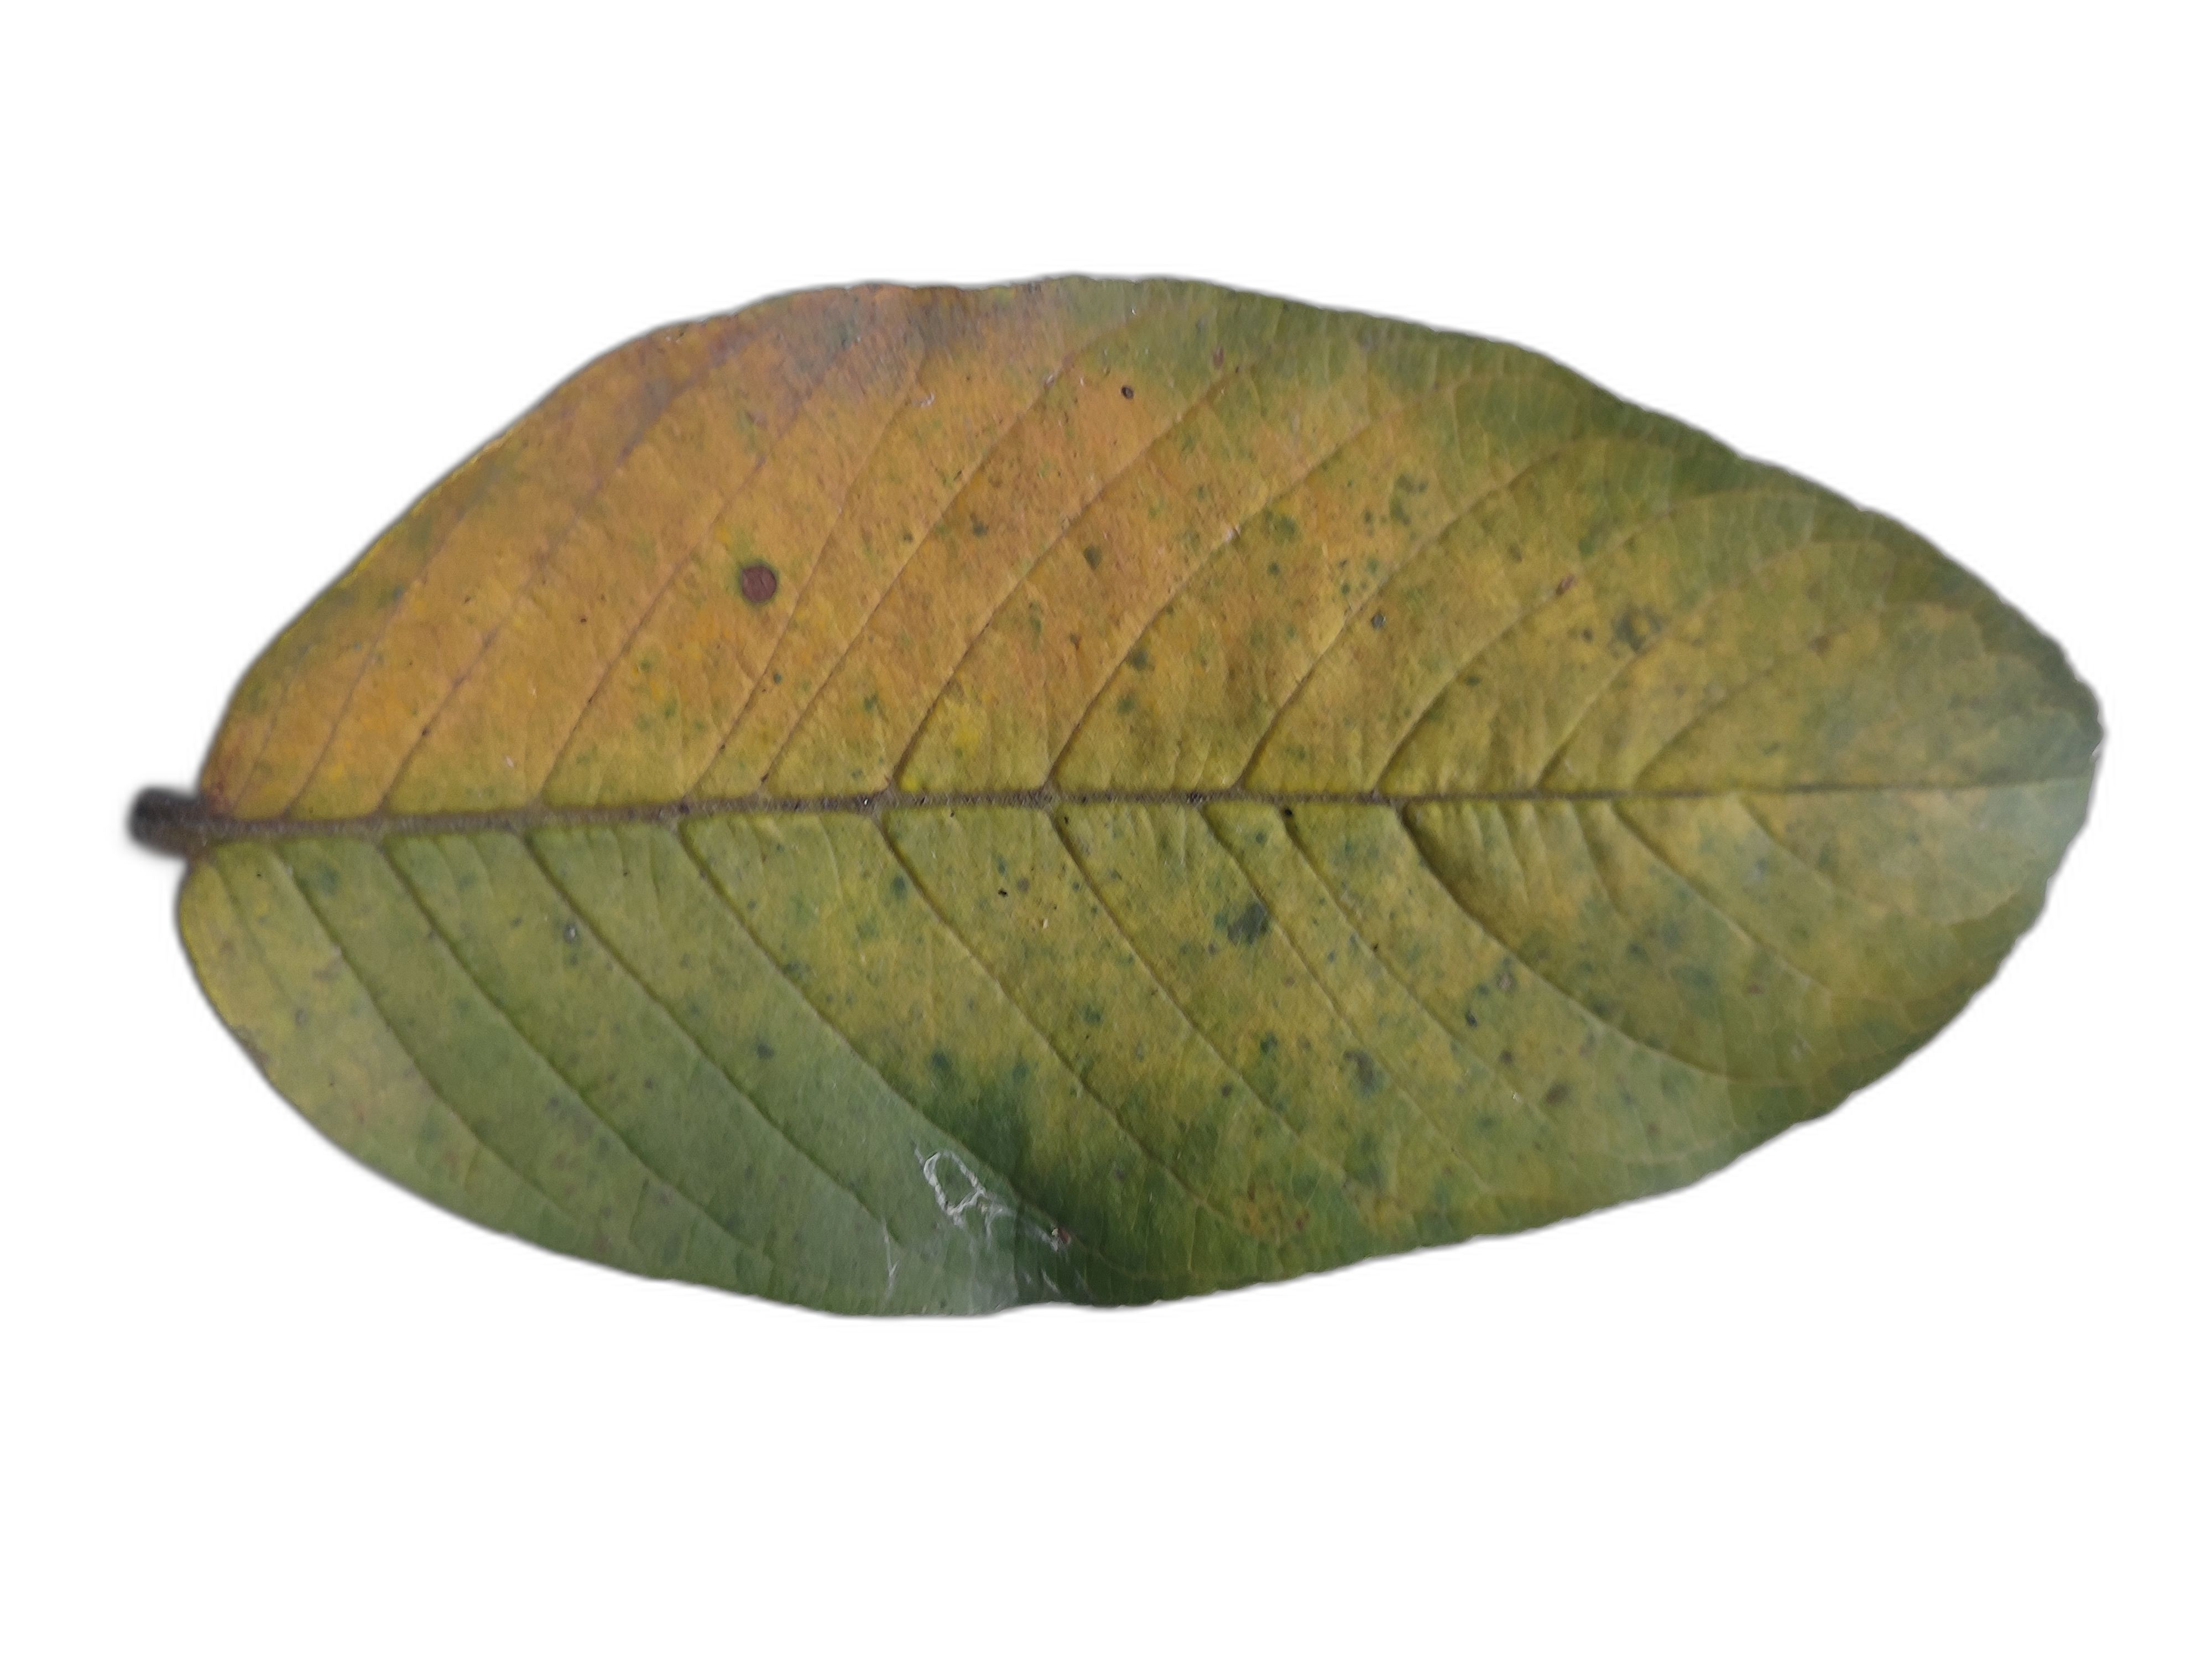
Plant part: leaf
Disease: Rust